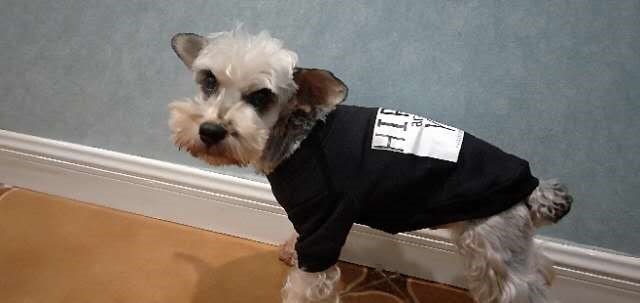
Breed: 2342-n000102-miniature_schnauzer